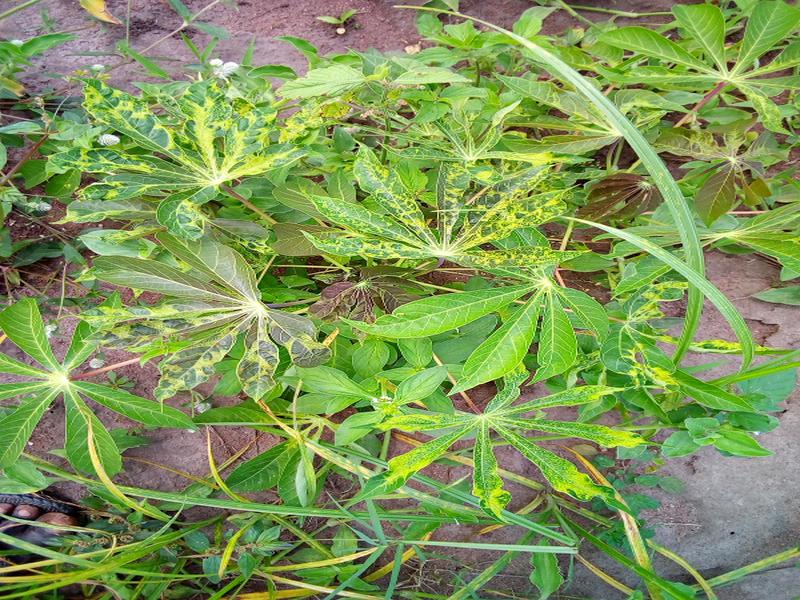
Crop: cassava
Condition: mosaic_disease